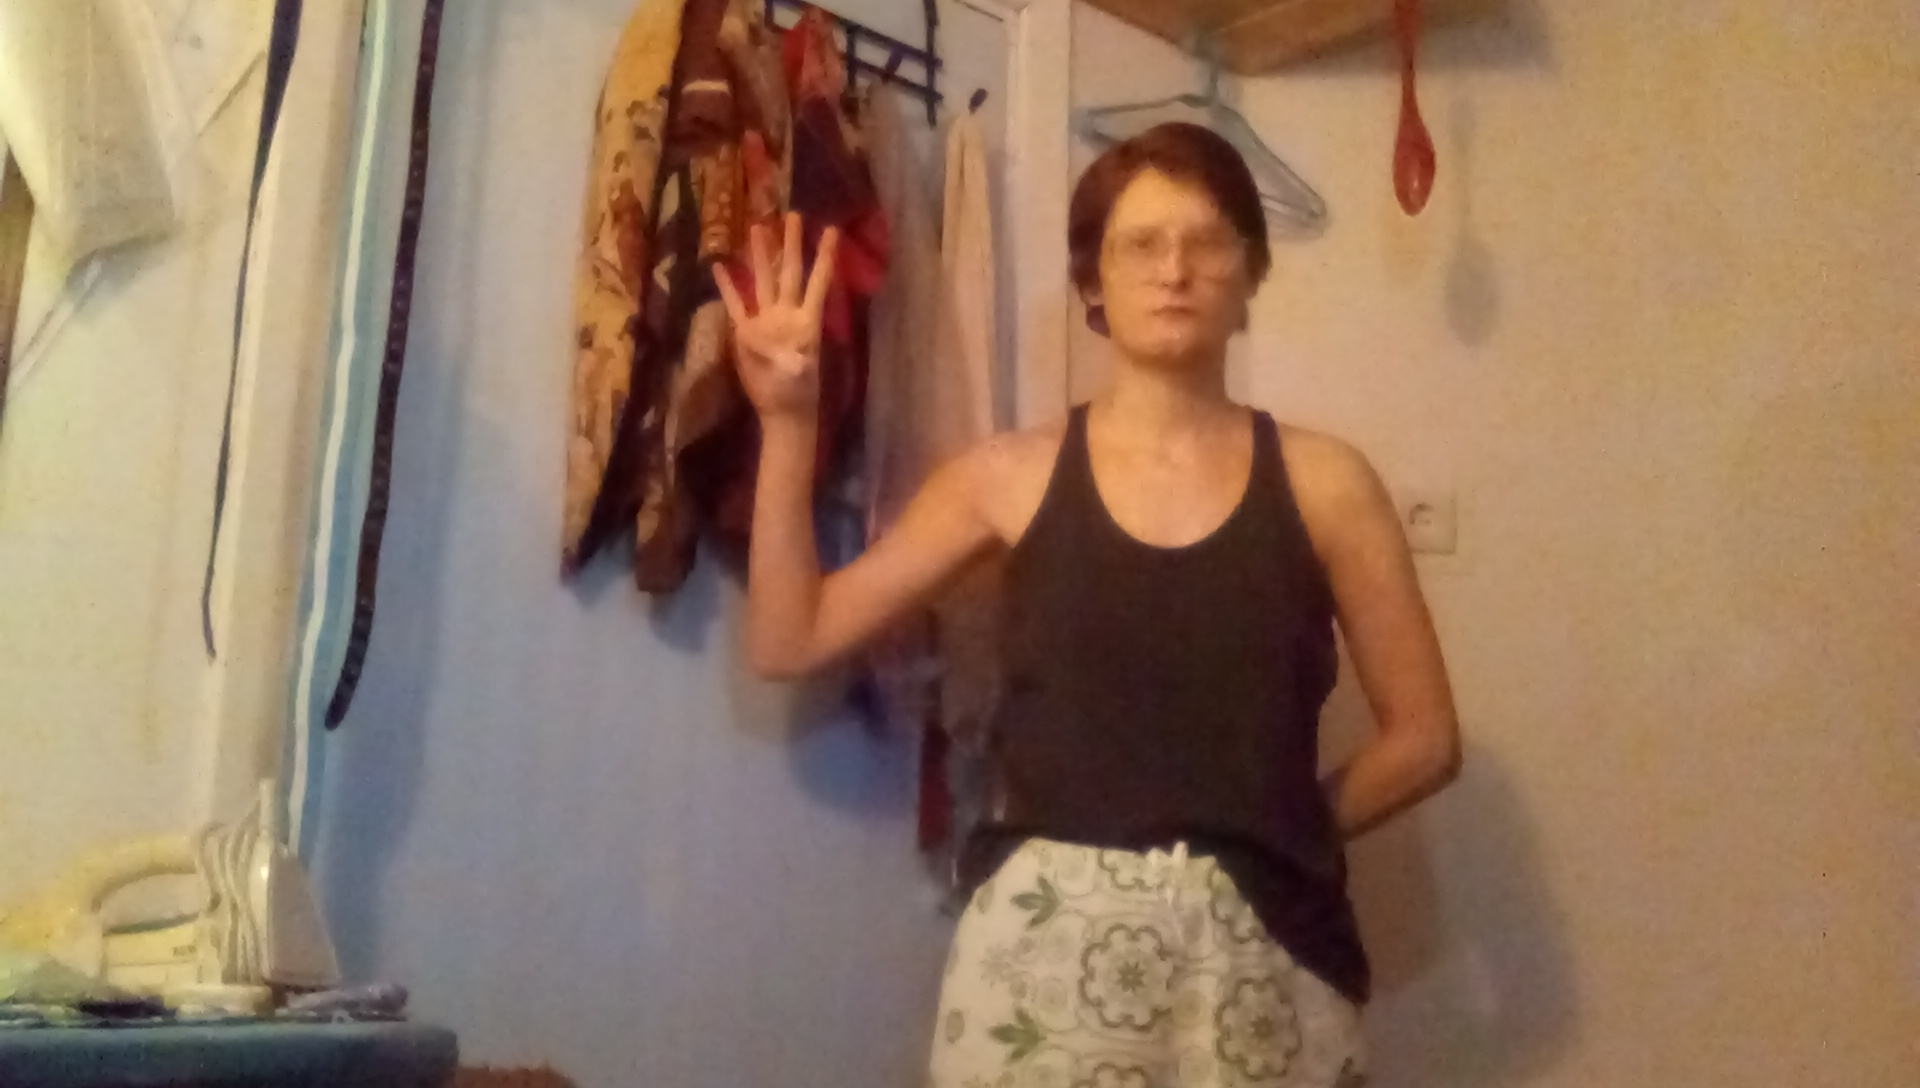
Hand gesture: four